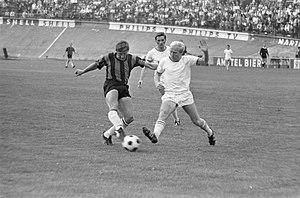
Au cours de son histoire, le club de football du Racing Club de Strasbourg participe à différents types de coupes d'Europe, soit à différentes compétitions internationales au niveau européen.